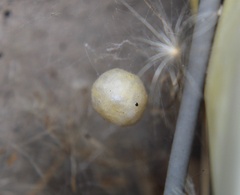
Species: Lactrodectus_hesperus